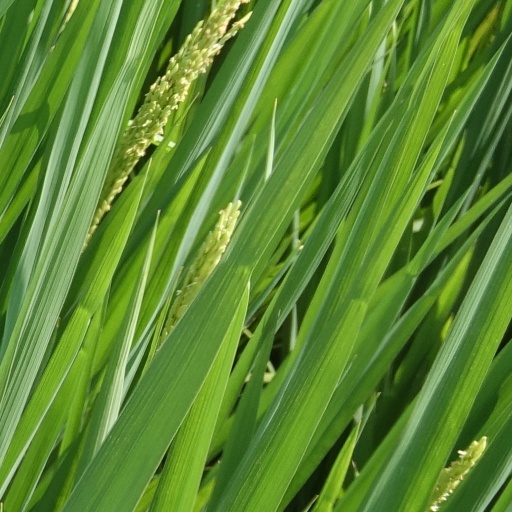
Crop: rice